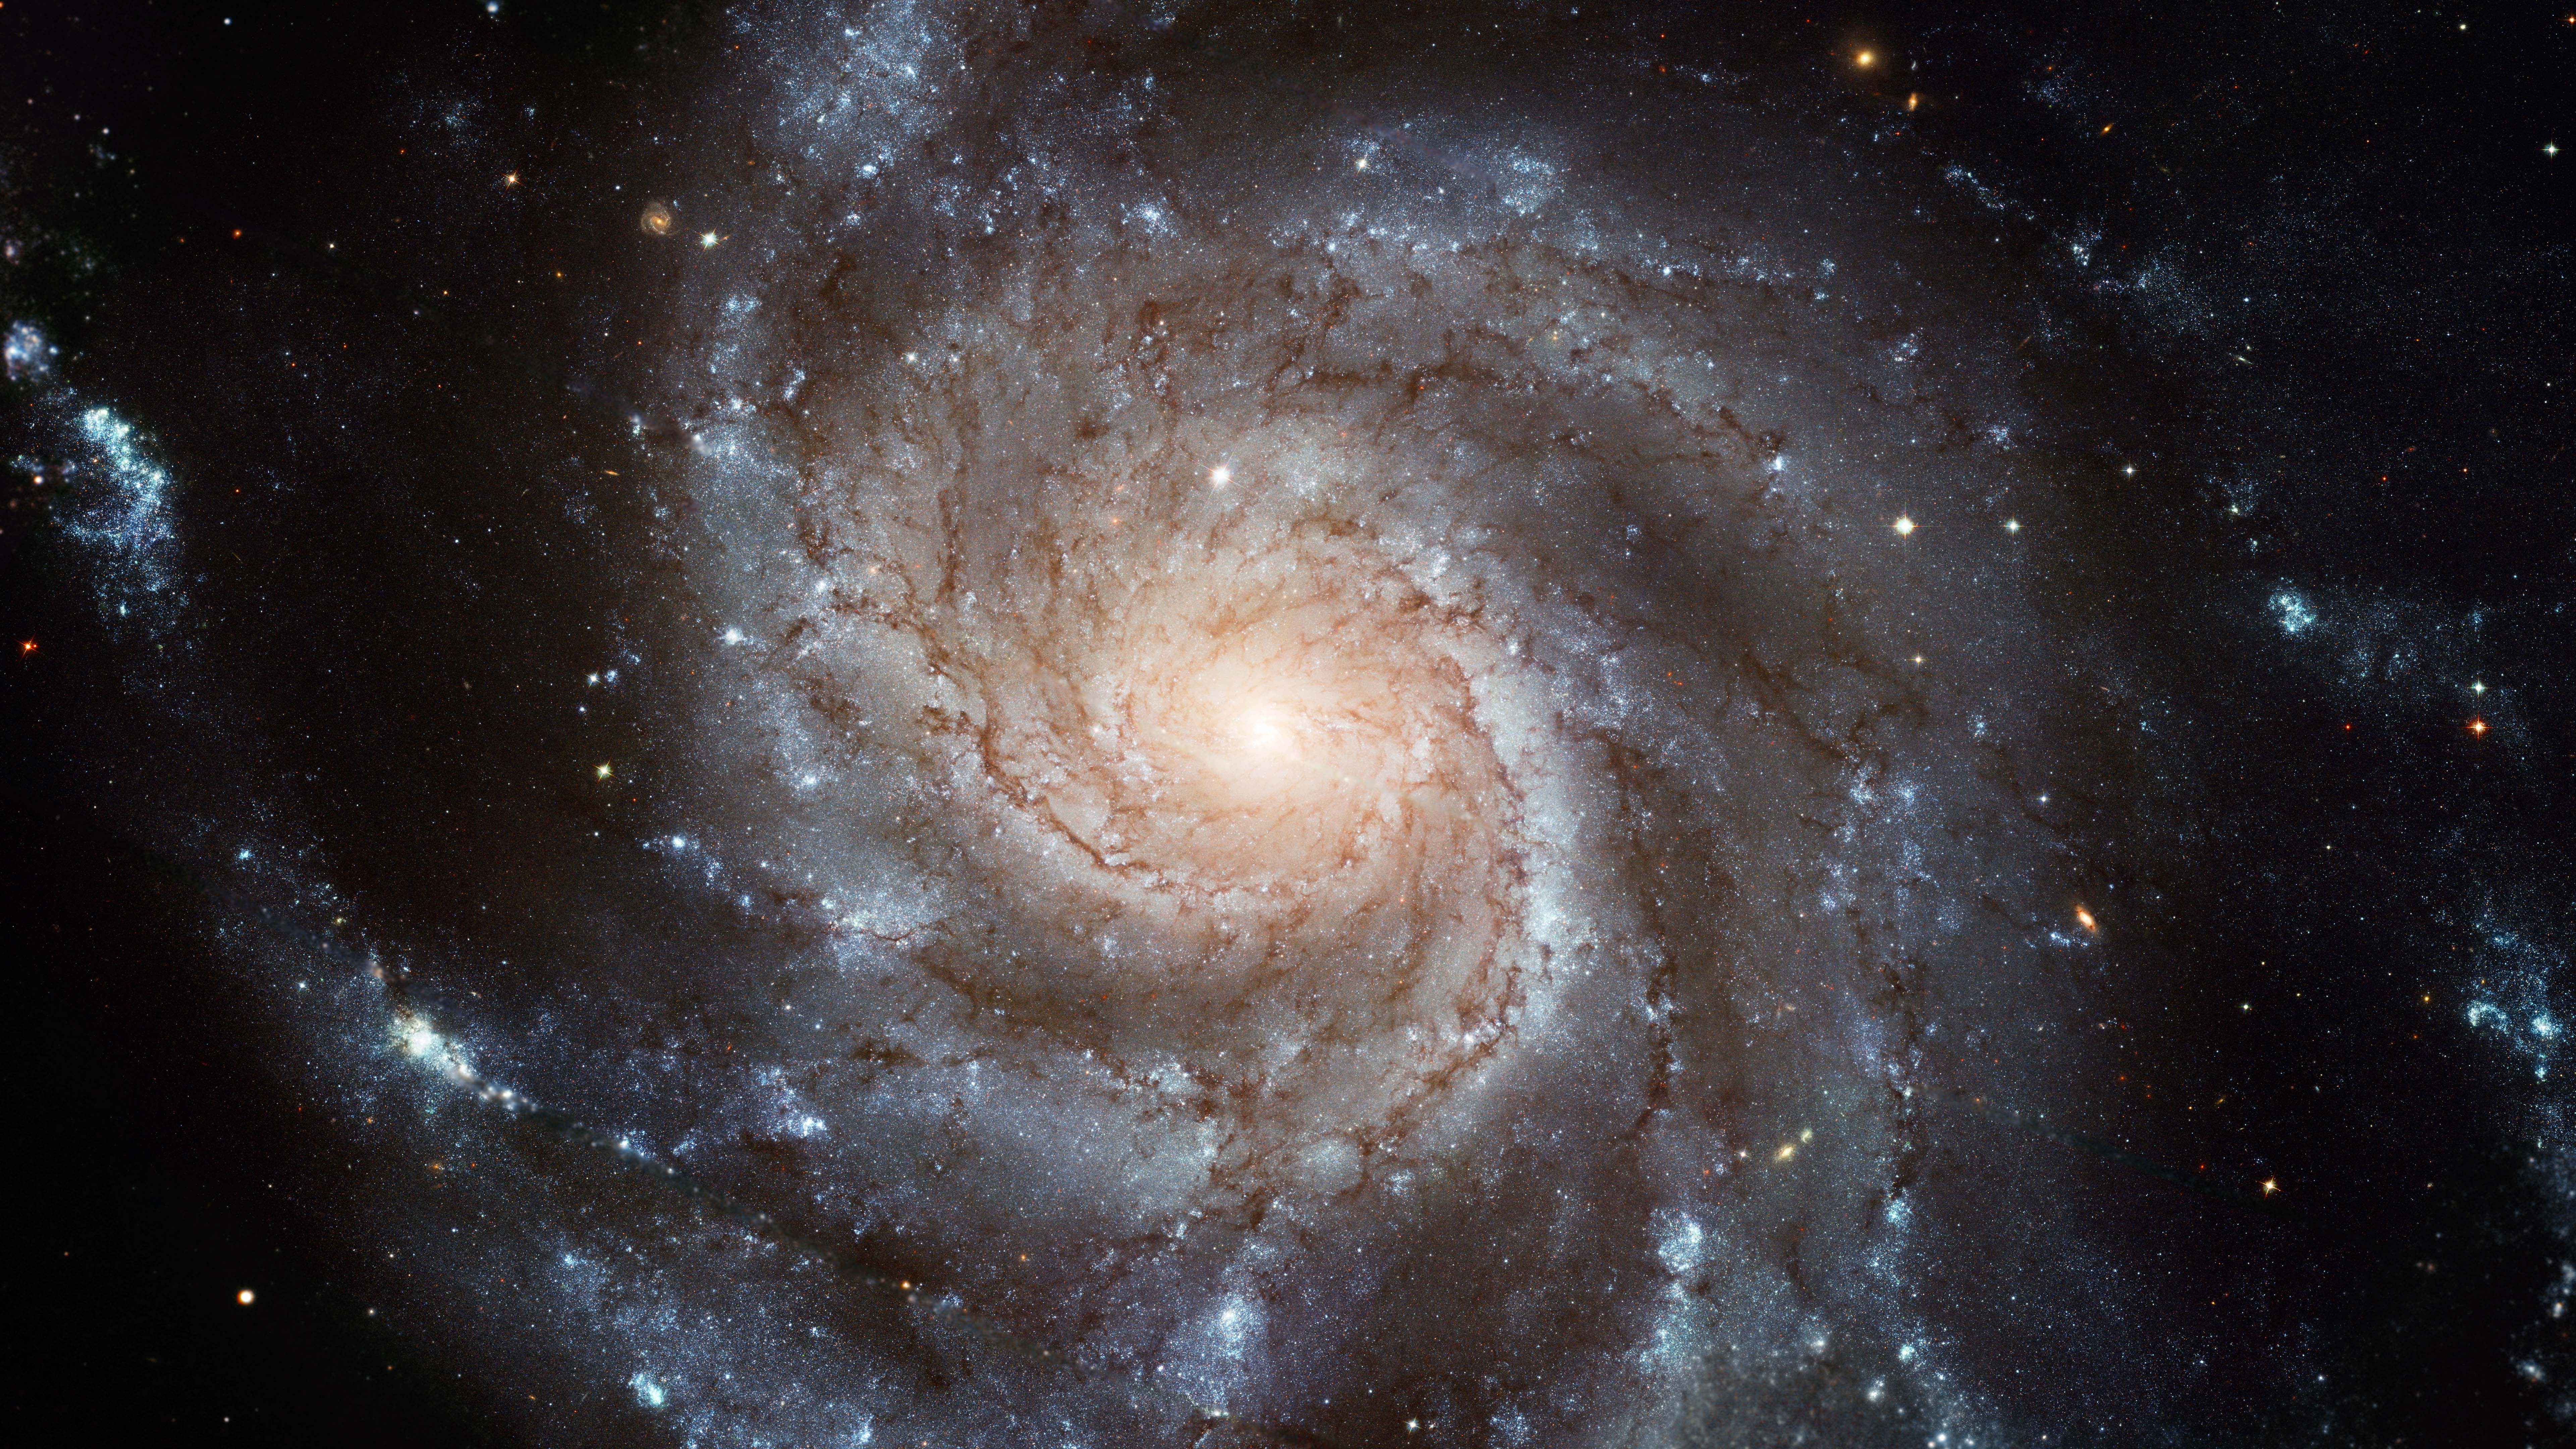
space, galaxy, spiral galaxy, atmosphere, astronomical object, universe, atmosphere of earth, phenomenon, outer space, astronomy, sky, computer wallpaper, nebula, darkness, milky way, star, science